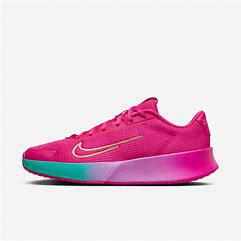
Brand: Nike
Model: Court Vapor Lite 2